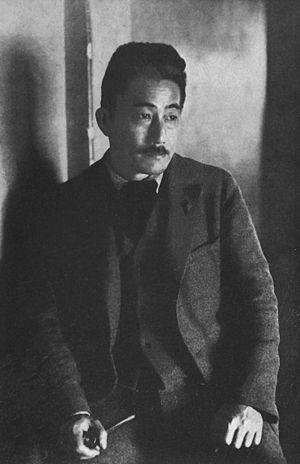
Kaoru Osanai est un metteur en scène, dramaturge et acteur central dans le développement du théâtre japonais moderne.